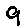
Label: 9